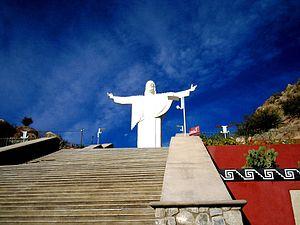
Cet article recense les statues les plus hautes actuellement érigées.